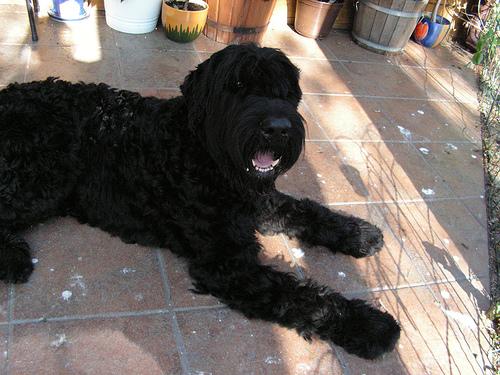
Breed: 232-n000089-giant_schnauzer